James Shadid

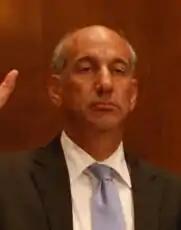
Shadid in 2014

James Edward Shadid (born September 27, 1957) is a former United States district judge of the United States District Court for the Central District of Illinois, serving from 2011 to 2025. In April 2025, he was appointed as president of Bradley University.